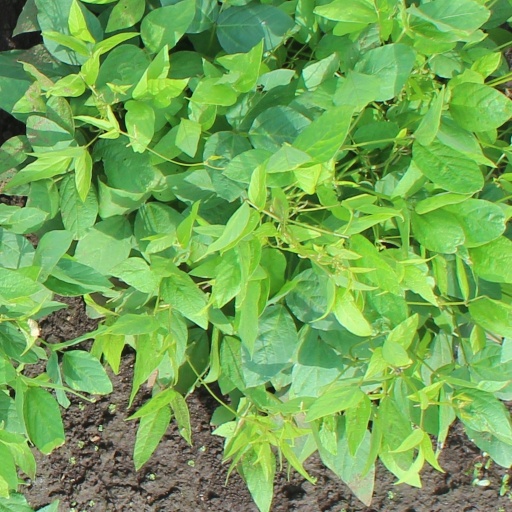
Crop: soybean